Black cowboys

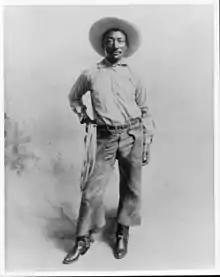
Bill Pickett (1870–1932), an African-American cowboy, rodeo performer, and actor

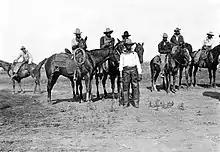
Black cowboys at the "Negro State Fair" in Bonham, Texas, in 1913

Popularized across the United States in 1873 by Buffalo Bill Cody, Wild West shows showcased skills and characters of the Western United States in the form of a traveling performance including rodeo roping, Native American dances, and other acts. Among these traveling shows, African-American cowboy Jesse Stahl was famous for his saddle riding, a defining aspect of rodeos. Bill Pickett was credited with inventing bulldogging. Racism was common in rodeo competitions, and terms such as "harder to cover" could be used to mask racism in rodeo competitions under the guise that White riders had more difficult horses.